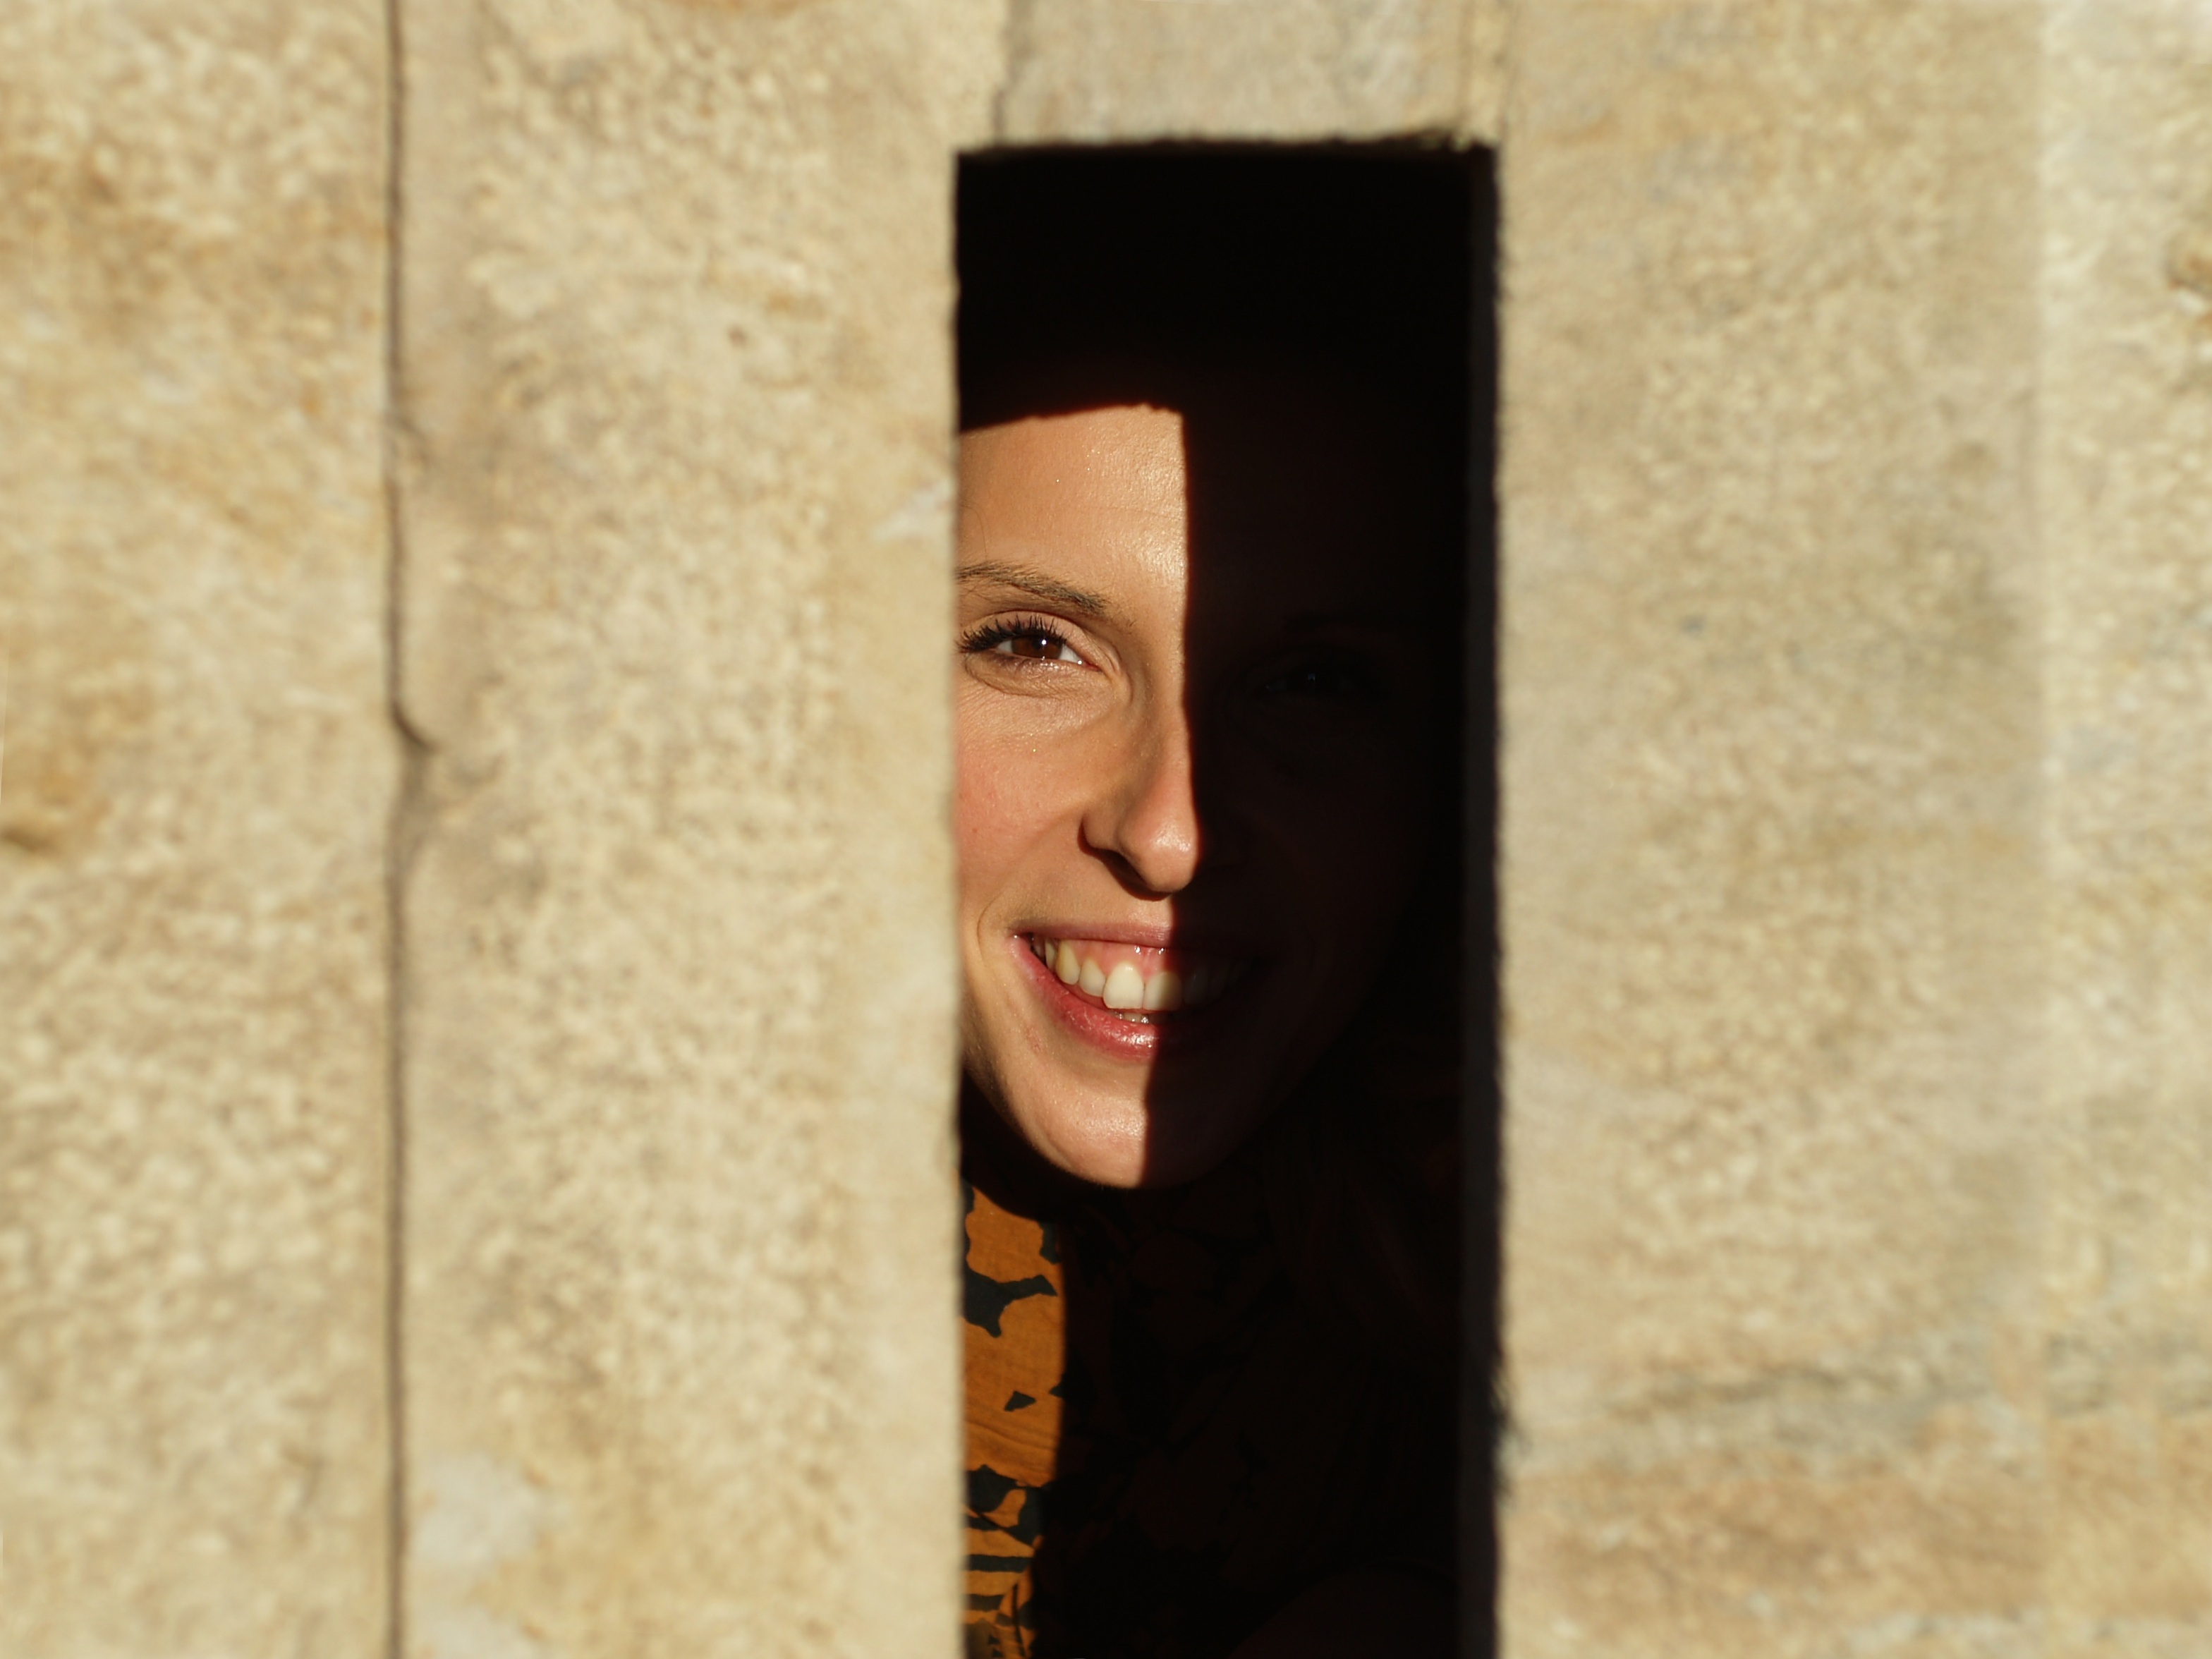
person, girl, woman, hair, white, photography, window, female, portrait, model, young, color, shadow, clean, clothing, lady, bride, hairstyle, smiling, smile, mouth, face, eyes, happy, happiness, women, bright, photograph, look, skin, lips, beauty, joy, sexy, image, teeth, tooth, adult, glamour, woman smile, beautiful woman smiling, woman smiling, smiling woman, whitening